James H. Reid

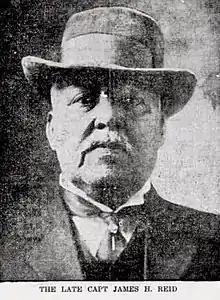
James H. Reid, c. 1914.

James H. Reid, (1842March 7, 1919) was a 19th-century American Maritime pilot. He is best known for being the dean of the Boston pilots, serving for 55 years. He was captain of the famous yacht America for 17 years when she was owned by Benjamin F. Butler. In 1897, he built a new "America," named after the America's Cup defender.